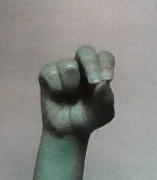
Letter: gaaf